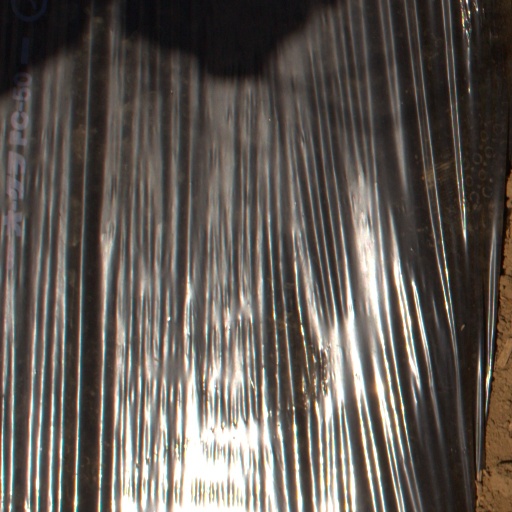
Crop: Jerusalem artichoke